Ketimine Mannich reaction

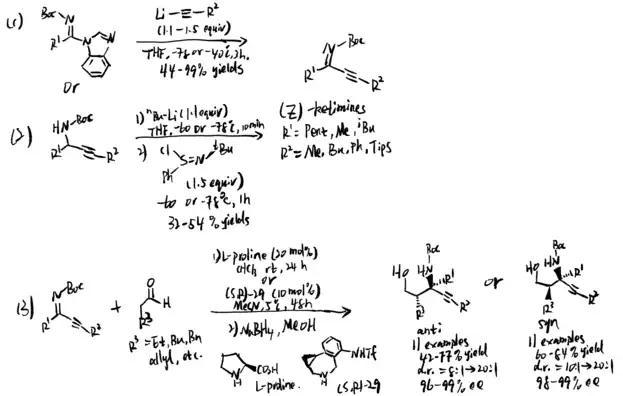
Scheme 26. Chiral amine-catalyzed Mannich reactions of (Z)-alkynyl alkyl ketimines.

Ketimine Mannich catalysis has been identified as a synthetic tool for primary alcohols. A useful path to dihydroquinazolinone, a precursor to drugs with anti-viral and cardiovascular benefits, was also found by Liu et Al. using N-Heterocyclic carbene-catalyzation [4+2] annulation of β-methyl enals.